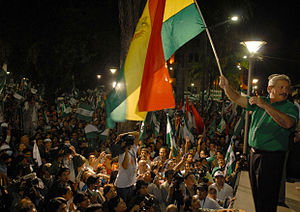
Santa Cruz (departement) / Bevægelse for autonomi
Fra de mange demonstrationer i 2008 for og imod autonomi
Santa Cruz er med et areal på 370.621 km² det største departement i Bolivia. Ved folketællingen i 2012 havde departementet en befolkning på 2.655.084 indbyggere. Hovedstaden er Santa Cruz de la Sierra. Departementet er et af de rigeste i Bolivia og er rigt på naturgasreserver.